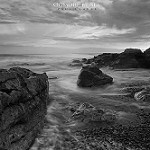
Label: B & W